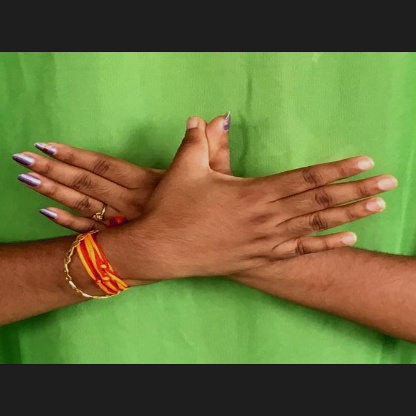
Mudra: Garuda